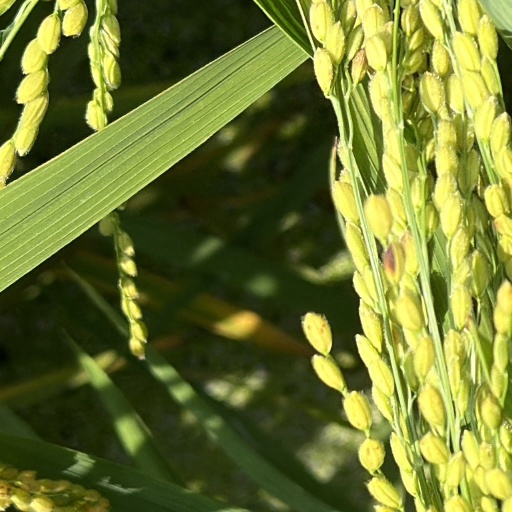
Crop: rice